Magdalena, Laguna Church

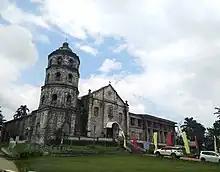
Church façade in 2021

Saint Mary Magdalene Parish Church is a Roman Catholic church in Magdalena, Laguna, Philippines under the Diocese of San Pablo.